Batraz Gurtsiyev

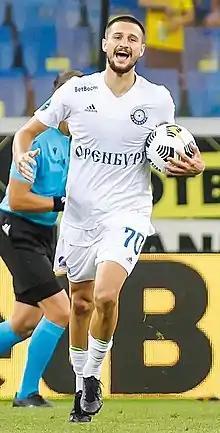
Gurtsiyev with Orenburg in 2022

Batraz Olegovich Gurtsiyev (born 12 December 1998) is a Russian football player who plays for SKA-Khabarovsk. He is most often deployed as right midfielder, and is also used in other positions such as centre-forward or winger. He is a South Ossetia international.